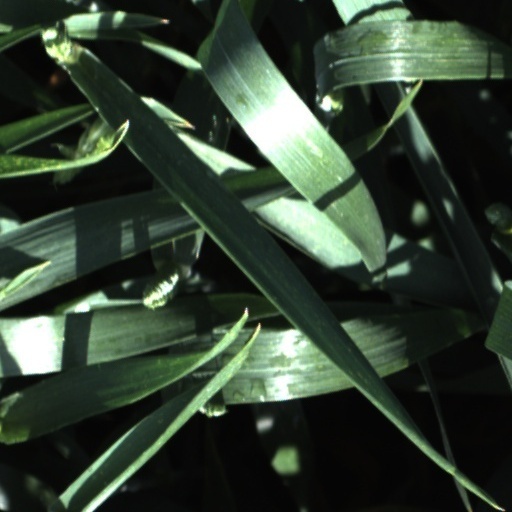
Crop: wheat